Ministry of the Interior (Italy)

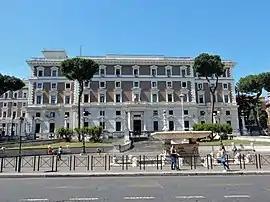
Palazzo del Viminale

The Ministry of the Interior has been based in Rome at the Palazzo del Viminale since 1925. Before that, the Ministry, as well as the office of the Prime Minister, were based at the Palazzo Braschi. The Viminale was commissioned in 1911 by Giovanni Giolitti. The architect was Manfredo Manfredi, who was instructed to design a fitting structure for a government headquarters. The Viminale was officially inaugurated on 9 July 1925. The building has five stories and hundreds of rooms linked by a series of hallways. Notable aspects include the imposing triple arched entrance of the Palazzo della Presidenza, the staircase of honour of the Palazzo degli Uffici, the chamber of the Council of Ministers, and entrance to the stairway leading to the piano nobile, with wooden, marble, and stucco decoration.